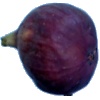
Label: fig